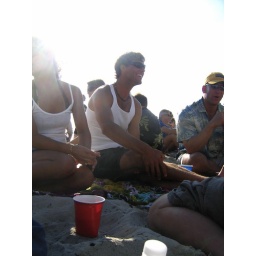
INSANE dude in the yellow hat (yellow hats can sometimes be a red flag)